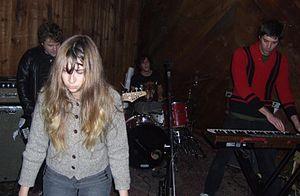
Duchess Says est un groupe de musique électro-rock alternatif de Montréal formé en 2003.